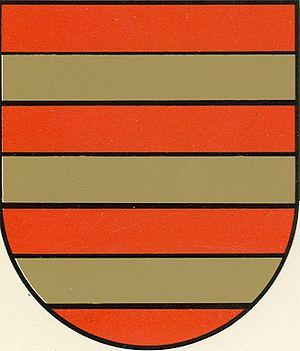
Armorial des Aviz